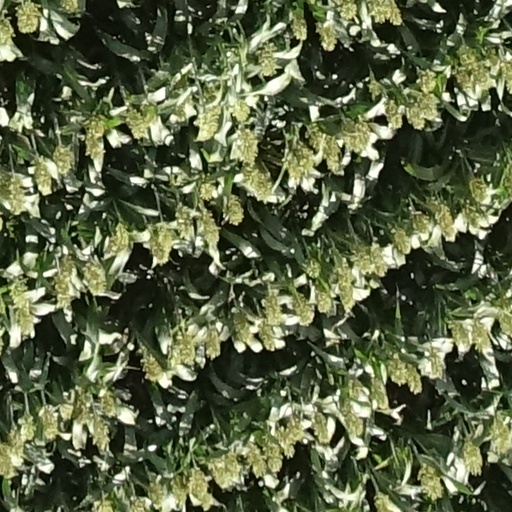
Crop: sorghum